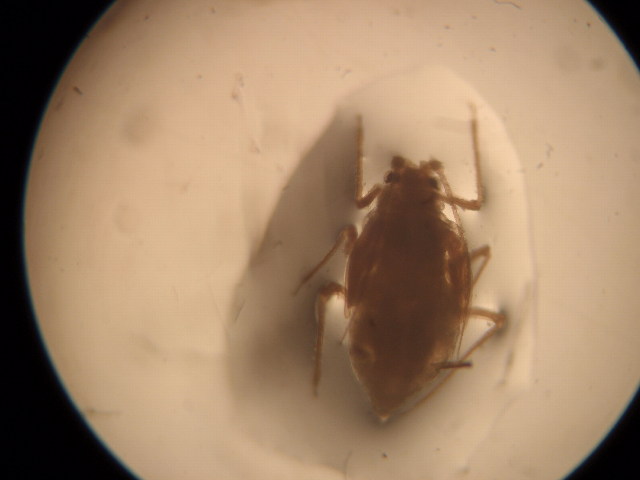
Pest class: green_peach_aphid